Madam C. J. Walker

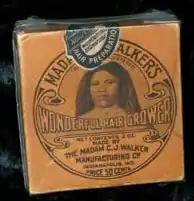
Madam C. J. Walker's Wonderful Hair Grower in the permanent collection of The Children's Museum of Indianapolis

In 1888, Breedlove moved, with Lelia, to St. Louis, where three of her brothers lived. Breedlove found work as a laundress, earning barely more than a dollar a day. Breedlove was determined to make enough money to provide Lelia with formal education. During the 1880s, Breedlove lived in a community where Ragtime music was developed; she sang at St. Paul African Methodist Episcopal Church and started to yearn for an educated life as she watched the community of women at her church.